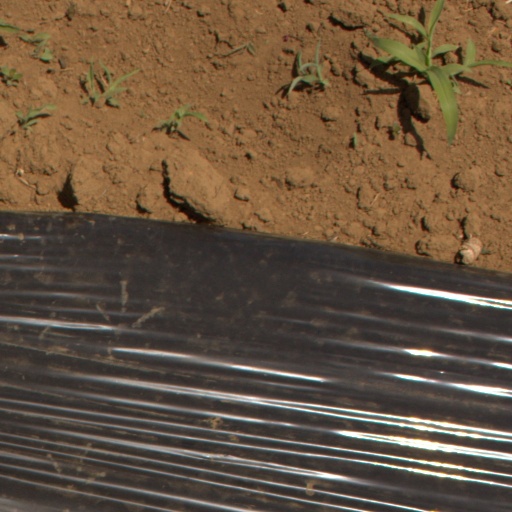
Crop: Jerusalem artichoke